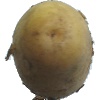
Label: Potato White 1